Superman (serial)

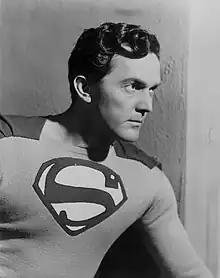
Kirk Alyn as Superman

Alyn, Neill, Watkin, and Bond reprised their roles in the 1950 sequel, "Atom Man vs. Superman". Ingram, Frost, Wescoatt, and Stader also returned in new roles.